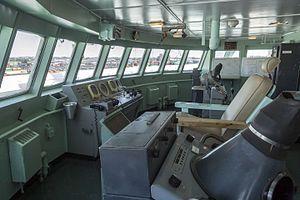
Le pont de la NS Savannah, Baltimore, Maryland, Etats-Unis